Religion in the Marshall Islands

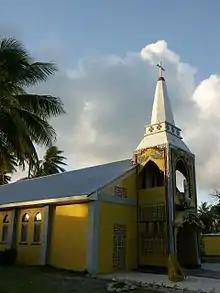
Catholic church in Likiep Atoll

The constitution of the Marshall Islands establishes the freedom of religion, although it provides that this freedom may be limited by "reasonable restrictions". The constitution further states that no law may discriminate against any person on the basis of religion.